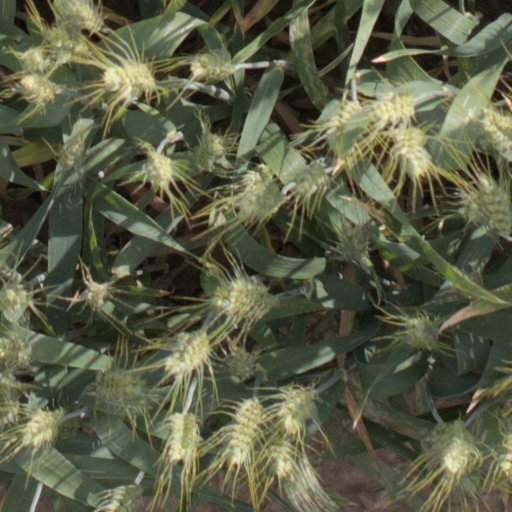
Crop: wheat